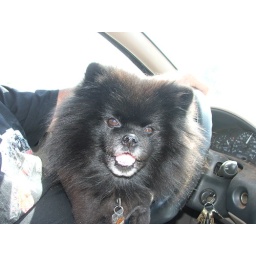
Made it home, put Dean's bike in the garage, threw the dogs in the car and headed back to Laredo.